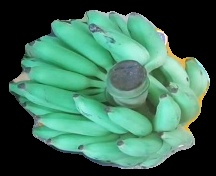
Variety: elakki-bale
Grade: grade2